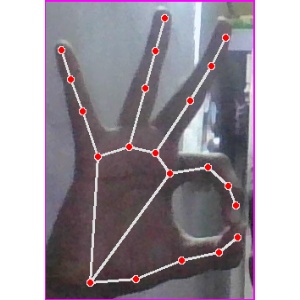
अक्षर: ण